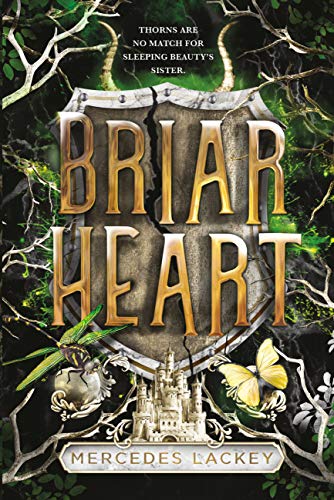
Briarheart
Category: Buy a Kindle
From School Library Journal Gr 7 Up-Miriam narrates this fae-retelling of "Sleeping Beauty" that gloriously features an adventure of a lifetime. The prolific Lackey challenges her readers with rich prose and sophisticated word choice in a wild ride, replete with royalty, knights, trolls, and a reluctant dragon. Miri, stepdaughter of King Karlson, finds out that she has magical powers at her baby sister Princess Aurora's christening. She is responsible for protecting her sister from the Dark Fae who aims to harm the little one for political gain. Immediately, Miri and selected peers form "Aurora's Companions" and train to use traditional chivalric tactics plus advantageous magic from Light Fae mentors to guard the baby. Readers will be spellbound by Miri's misadventures and her relatable coming-of-age. Lackey weaves sensitive character interaction among humans, part-humans, and talking animals into a tapestry of rich vocabulary and death-defying scenarios. Even the minor characters are unforgettable, including Miri's befuddled governess Belinda, who can't bear the changes in Miri's demeanor as she becomes more "knight" than "lady." The sophistication of prose makes this title appropriate for upper middle grades, providing a bridge to authors such as Tamora Pierce and Anne McCaffrey. The author leaves readers wanting future quests and deepening relationships for Miri and her friends. VERDICT Strongly recommended for upper middle grade/YA fans of the genre who prefer magical solutions over weapons and violence.-Jane Miller, Nashville P.L.α(c) Copyright 2011. Library Journals LLC, a wholly owned subsidiary of Media Source, Inc. No redistribution permitted. About the Author <p><strong>Mercedes Lackey</strong> is a bestselling American author of fantasy novels, including the Valdemar series, the Elemental Masters series, the 500 Kingdoms series, and many more. She also has written many stand-alone novellas and short stories.</p> Review "Readers will be spellbound by Miri’s misadventures and her relatable coming-of-age . . . s trongly recommended for upper middle grade/YA fans of the genre who prefer magical solutions over weapons and violence." ― School Library Journal, starred review "Lackey gives Miri’s narration a light, contemporary voice that harmonizes with a plethora of realistic detail about daily life in the pseudo-medieval-European setting."― BCCB "A gentle “Sleeping Beauty”–inspired tale of teens training to defend a baby princess."― Kirkus Reviews Praise for the Hunter Series: * "Joyeaux's narration is spellbinding, the prose easily balancing the technology of the future with the tradition of the past. Captivating, dynamic, well-paced, and thrilling."― Kirkus Reviews, starred review "Spirituality, psychic abilities, propaganda, magic, monsters, and mayhem make this a book with a dozen hooks to snag readers and win Lackey even more fans."― Booklist "Lackey successfully mixes dystopia and fantasy in this series opener . . . The novel is exciting, entirely entertaining, and sure to please her fans."― Publishers Weekly
Features: From beloved fantasy author Mercedes Lackey comes a fresh and feminist reinterpretation of Sleeping Beauty. | Miriam may be the daughter of Queen Alethia of Tirendell, but she's not a princess. She's the child of Alethia and her previous husband, the King's Champion, who died fighting for the king, and she has no desire to rule. When her new baby sister Aurora, heir to the throne, is born, she's ecstatic. She adores the baby, who seems perfect in every way. But on the day of Aurora's christening, an uninvited Dark Fae arrives, prepared to curse her, and Miriam discovers she possesses impossible power. Soon, Miriam is charged with being trained in both magic and combat to act as chief protector to her sister. But shadowy threats are moving closer and closer to their kingdom, and Miriam's dark power may not be enough to save everyone she loves, let alone herself.